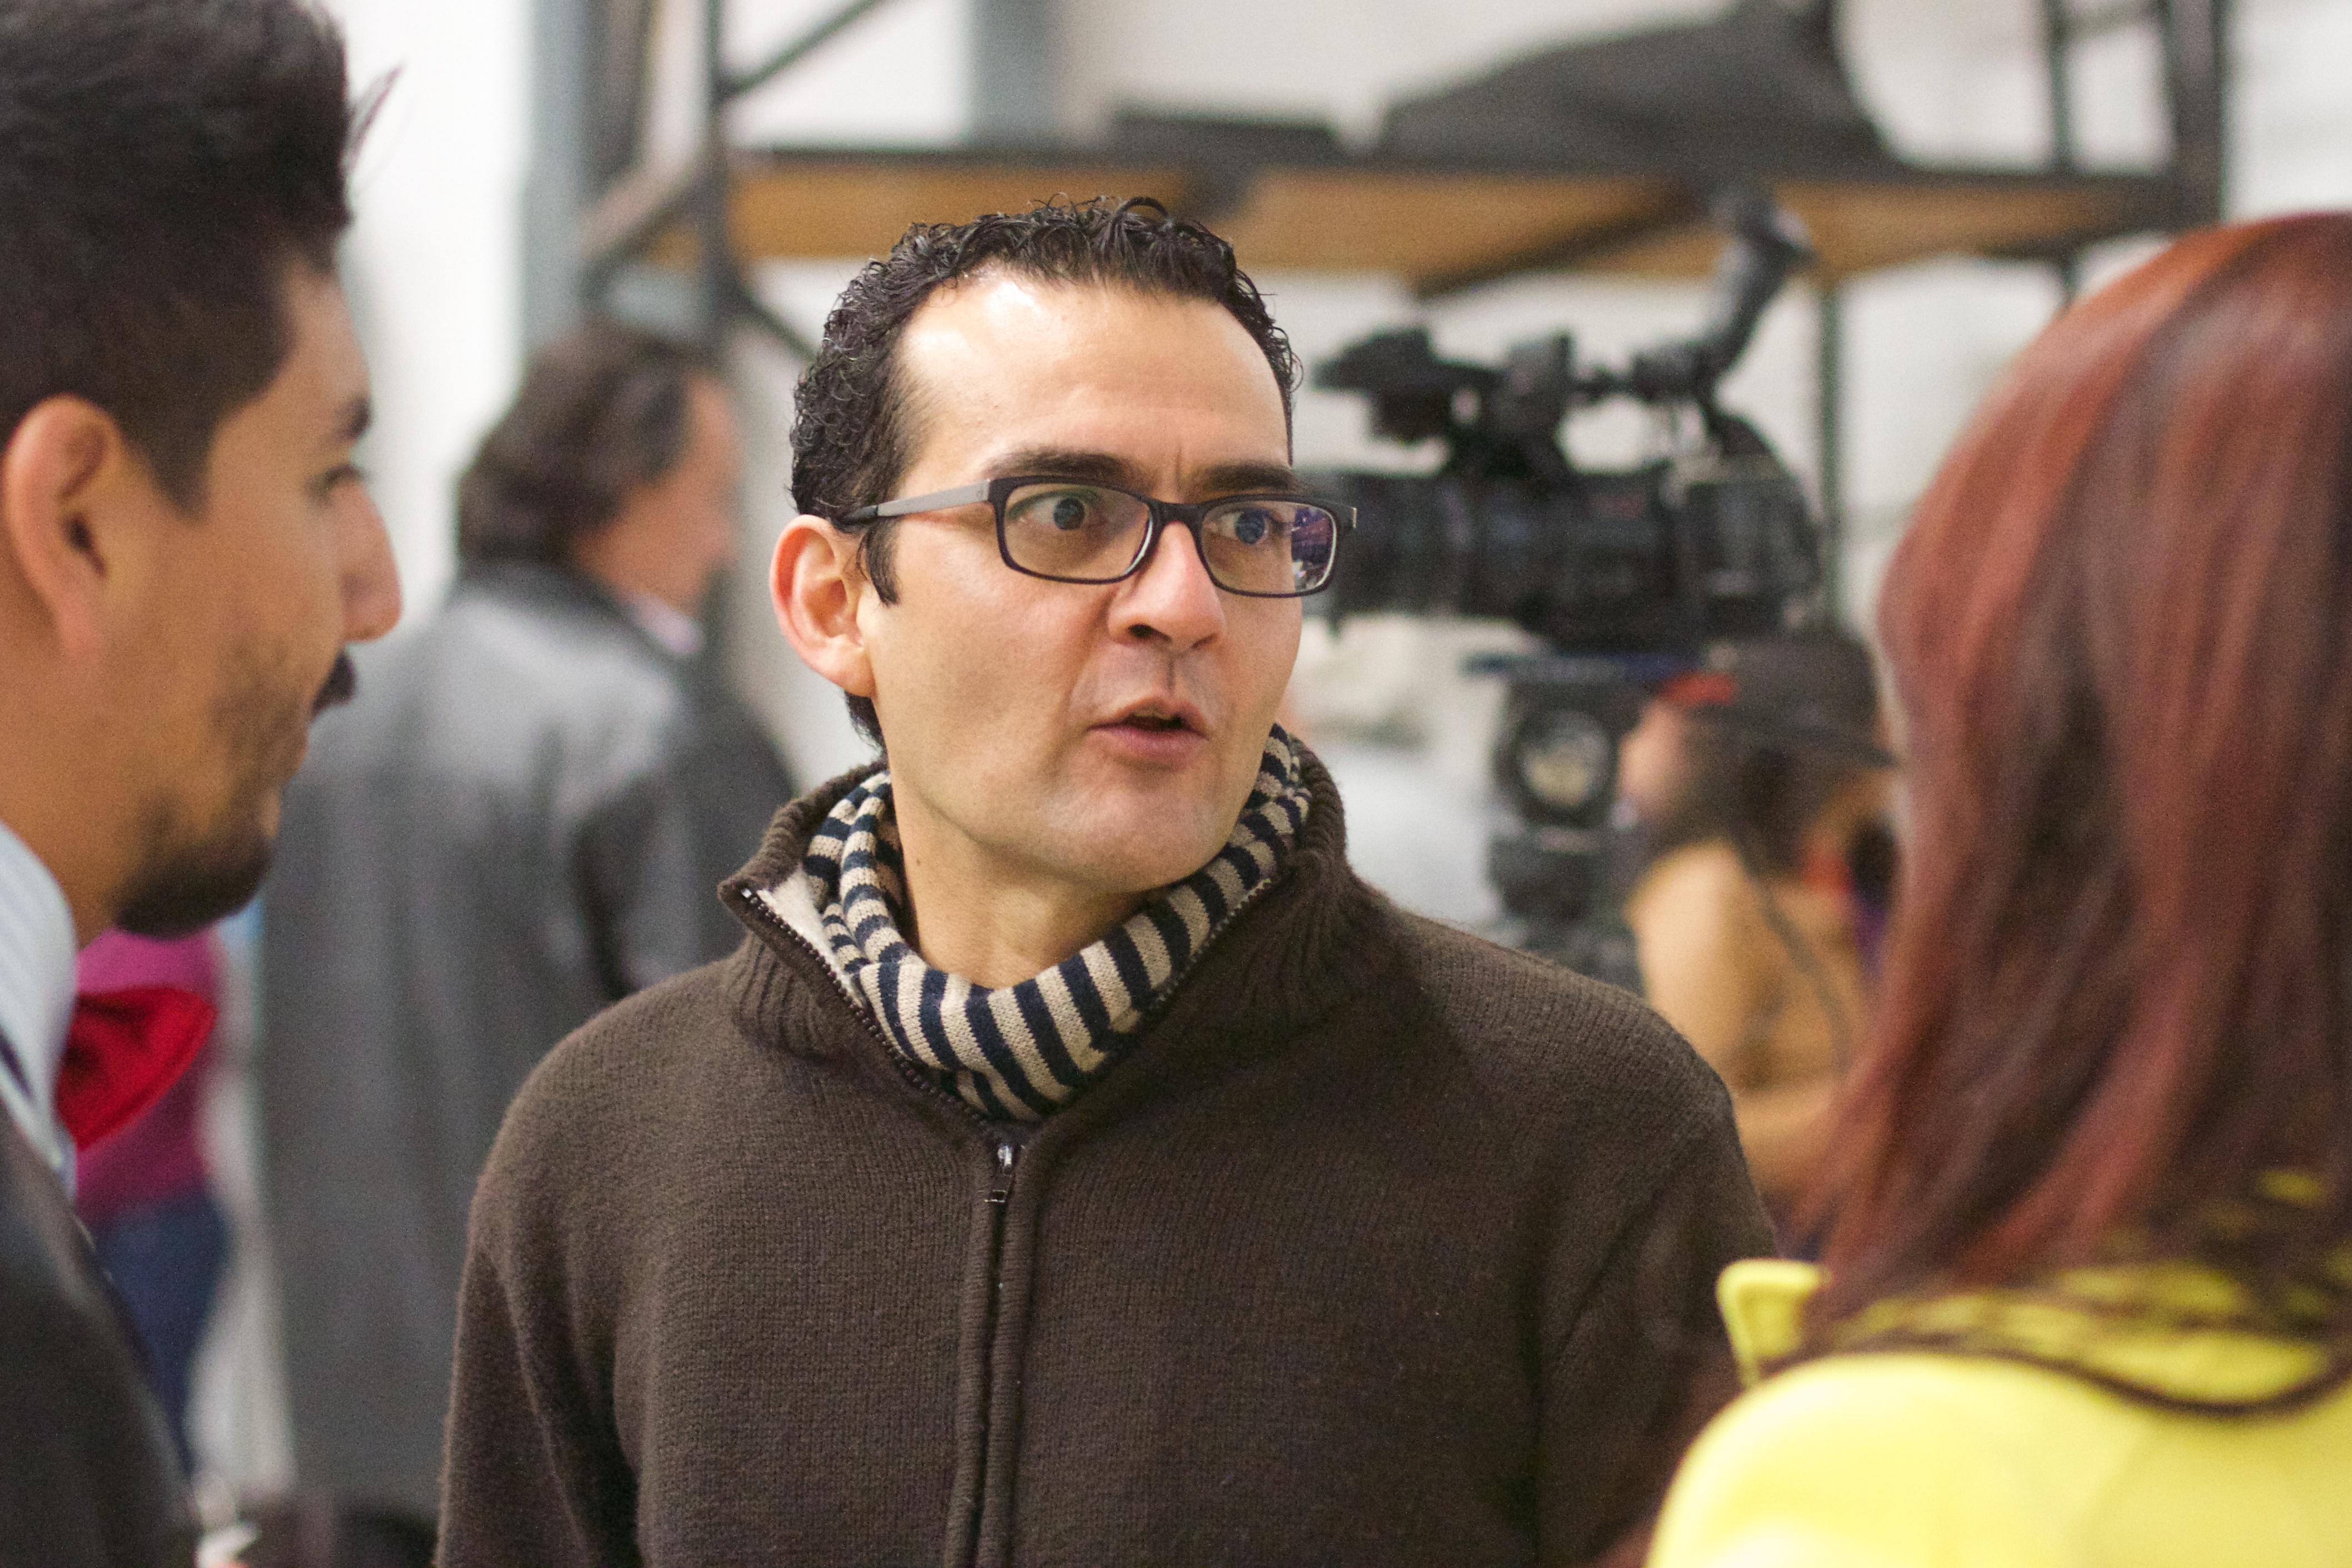
person, people, crowd, glasses, udgagora